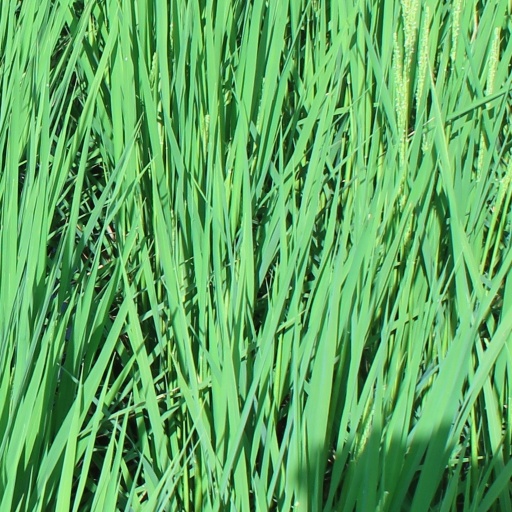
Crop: rice